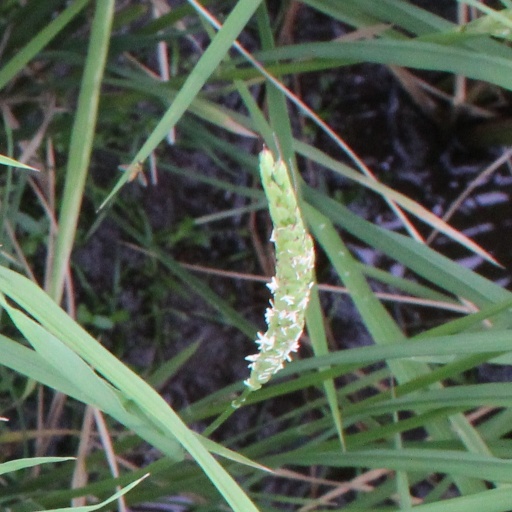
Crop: rice